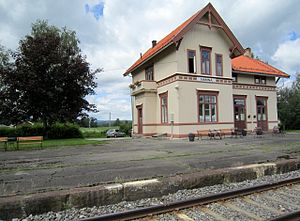
Namnå Station
Namnå Station er en tidligere jernbanestation på Solørbanen, der ligger ved bygden Namnå i Grue kommune i Norge.